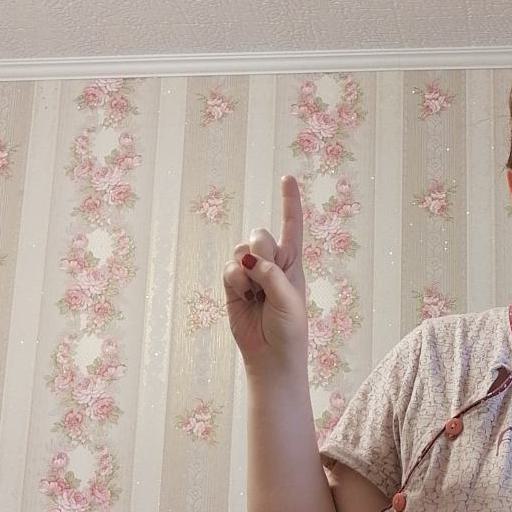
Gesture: one